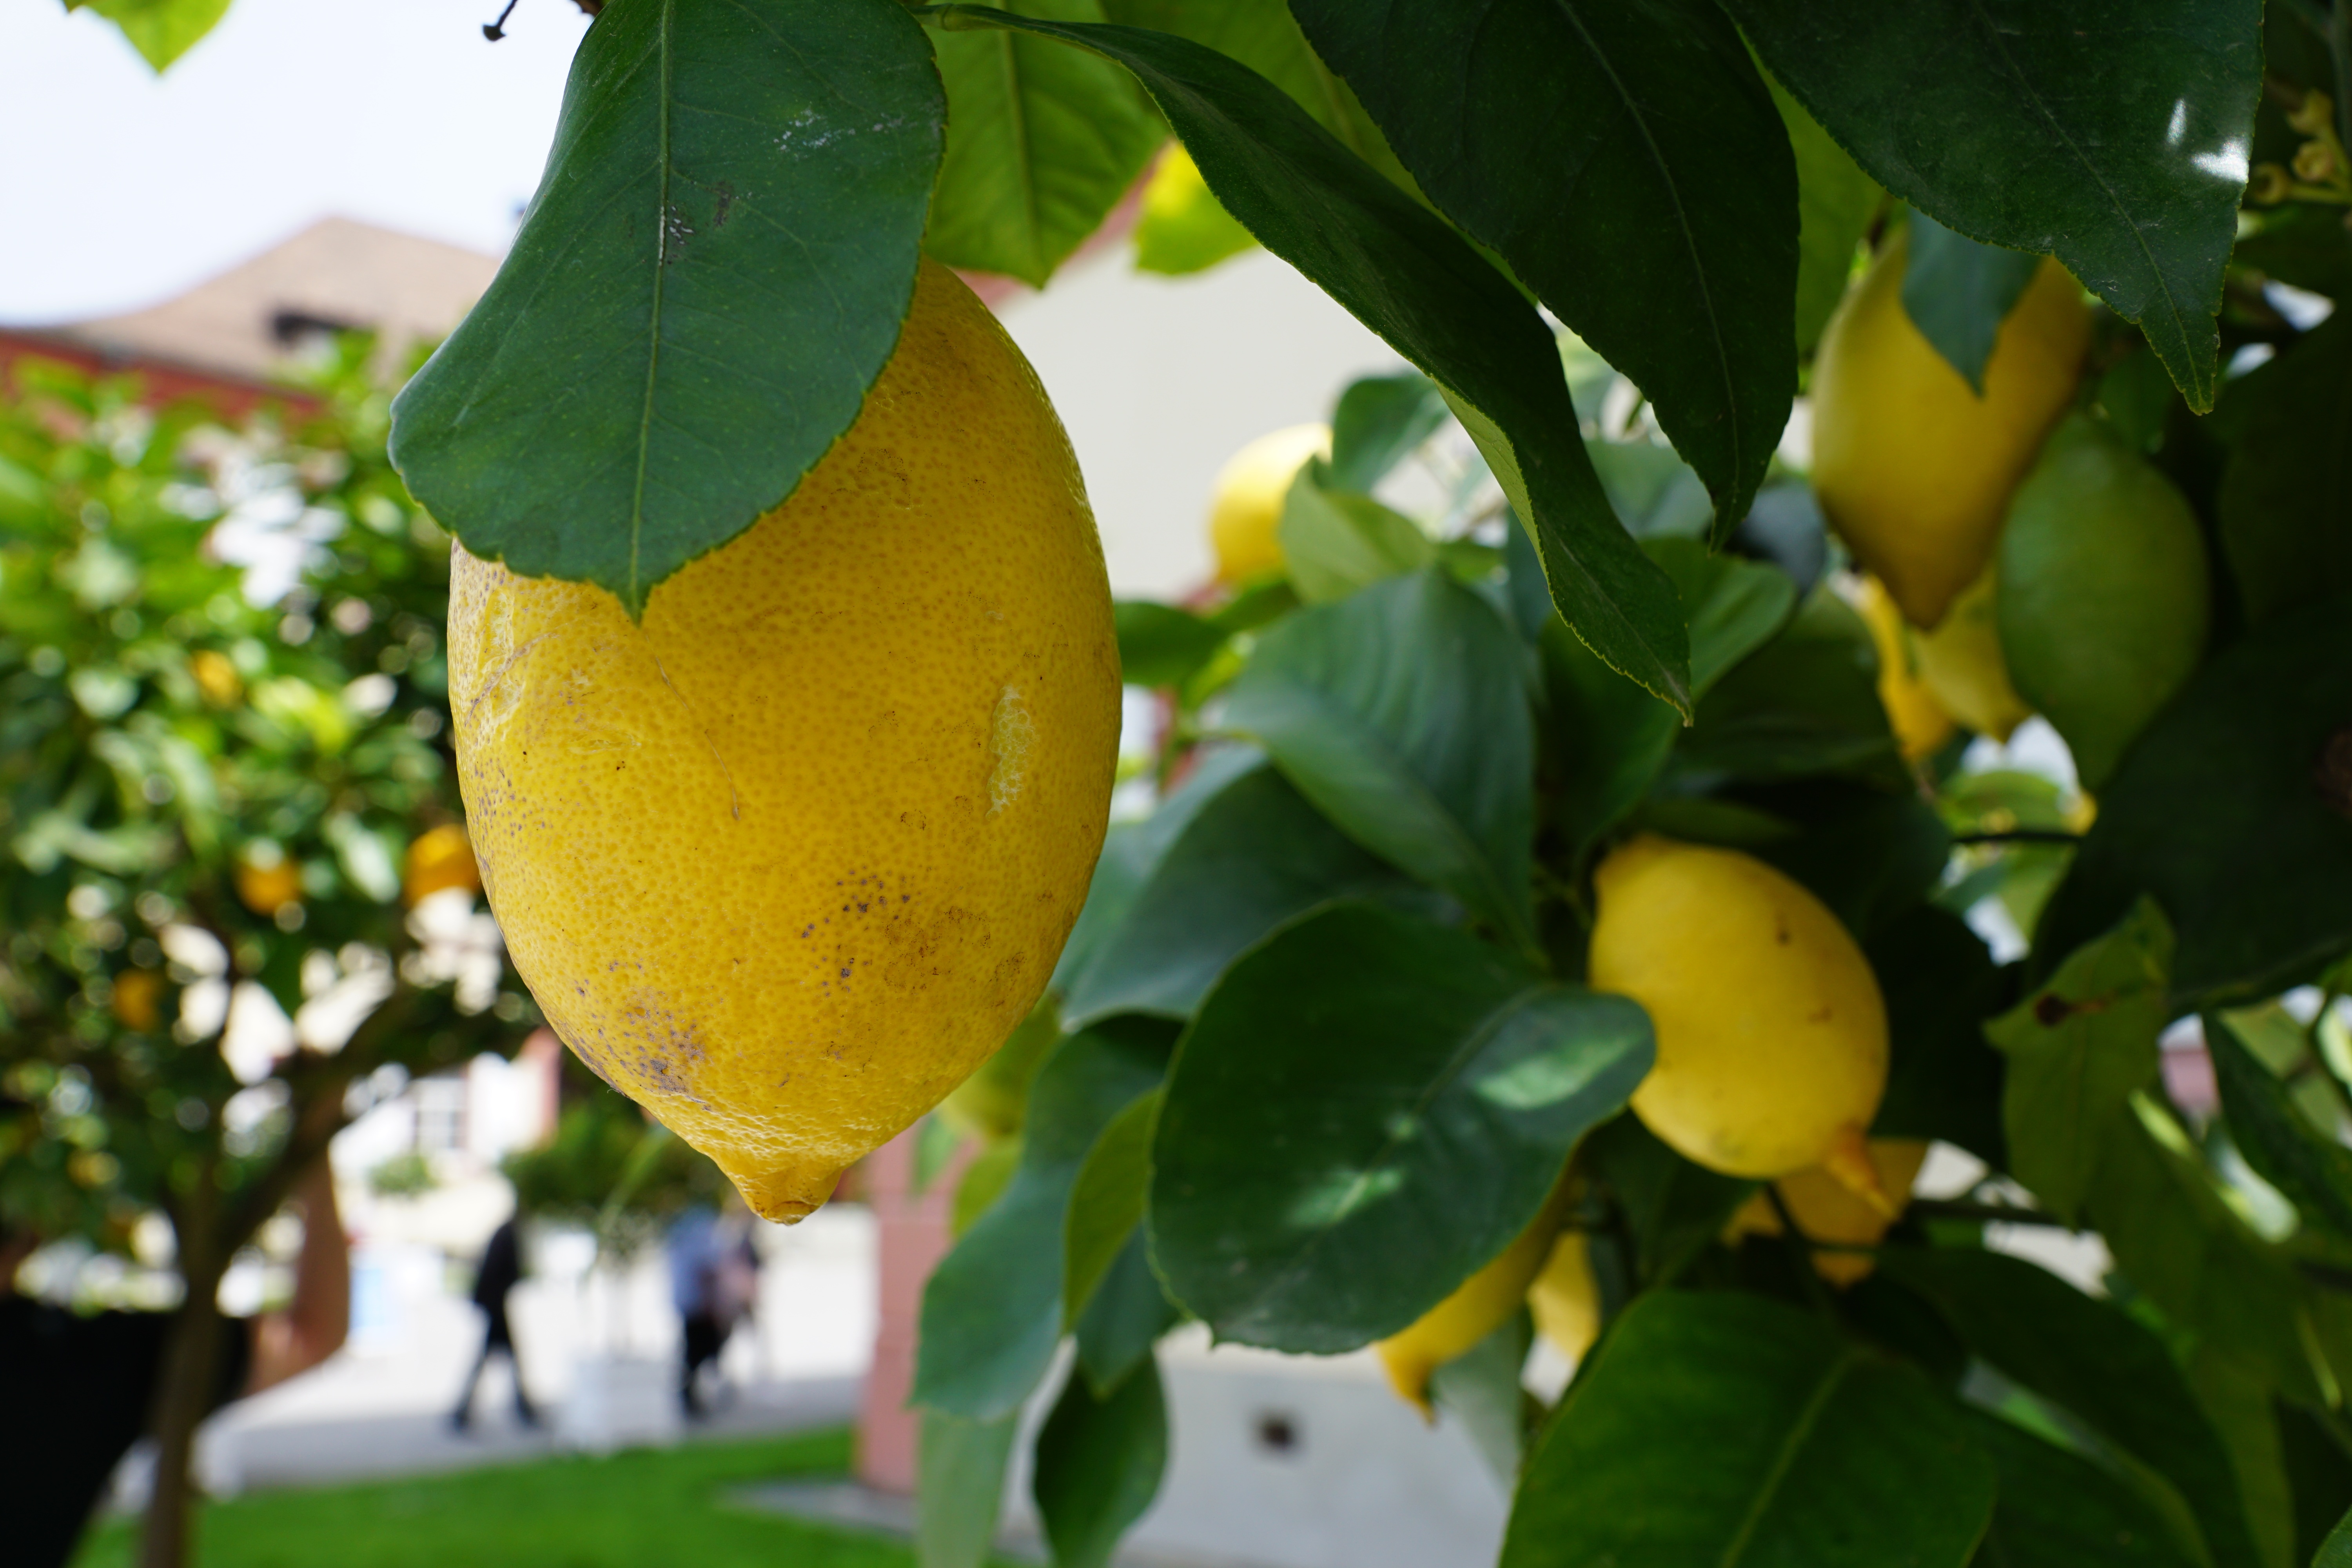
tree, plant, fruit, flower, food, green, produce, yellow, flora, lemon, lemon tree, citron, citrus, sour, flowering plant, bitter orange, mandarin orange, land plant, meyer lemon, yuzu, calamondin